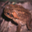
Label: frog